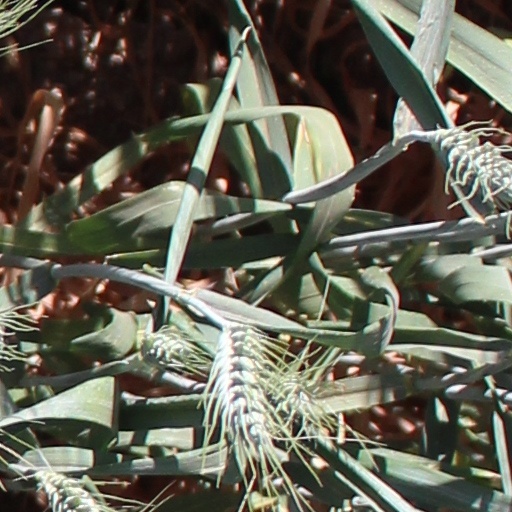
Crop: wheat